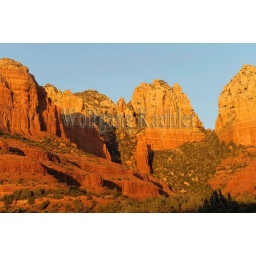
Usa, arizona, near sedona, view of ship rock in evening light